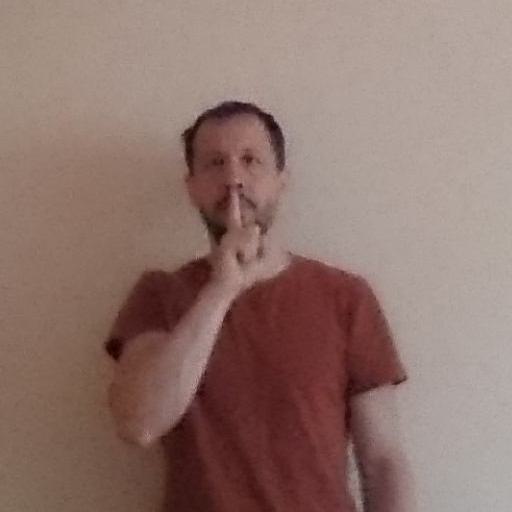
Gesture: mute